United States Grand Prix

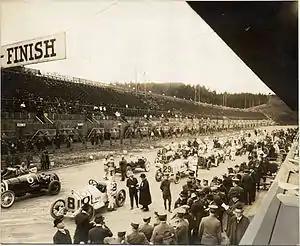
The grid for the 1915 Grand Prize in San Francisco

The Grand Prize was not held in 1913, after Long Island's bid was rejected and Savannah refused to provide sufficient prize money. Oval racing on board tracks had taken off in the United States, to the detriment of road racing. For 1914, the Grand Prize and Vanderbilt Cup were staged in Santa Monica Road Race Course, near Los Angeles, on an course, with the start/finish straight along the Pacific Ocean. The field was primarily American entries (twelve, against five European entries), and the Americans dominated, with Eddie Pullen's Mercer winning by over 40 seconds. In 1915, the race shifted to San Francisco, in conjunction with the Panama–Pacific International Exposition. With the outbreak of World War I in Europe, almost all of the drivers and cars were American, except for a few cars imported earlier. The course was set up around the Exposition grounds and nearby oval track with a boarded main straightaway. Heavy rain began two hours into the race, covering the circuit in mud from the extensive flower arrangements, and warping the main straight's boards. Dario Resta in a Peugeot cruised to a seven-minute victory, and followed up a week later by winning the Vanderbilt Cup. For 1916, the Grand Prize returned to Santa Monica. The race would be a part of the AAA National Championship, which carried a 4.91-liter displacement limit. Although the limit for the Grand Prize was 7.37 liters, no large-displacement cars would enter. The race was the penultimate round of the championship, with Dario Resta leading Johnny Aitken after his Vanderbilt Cup win. However, both cars would be out before halfway. Although Aitken took over teammate Howdy Wilcox's car for the win, the AAA awarded points only to Wilcox, and Resta took the championship.